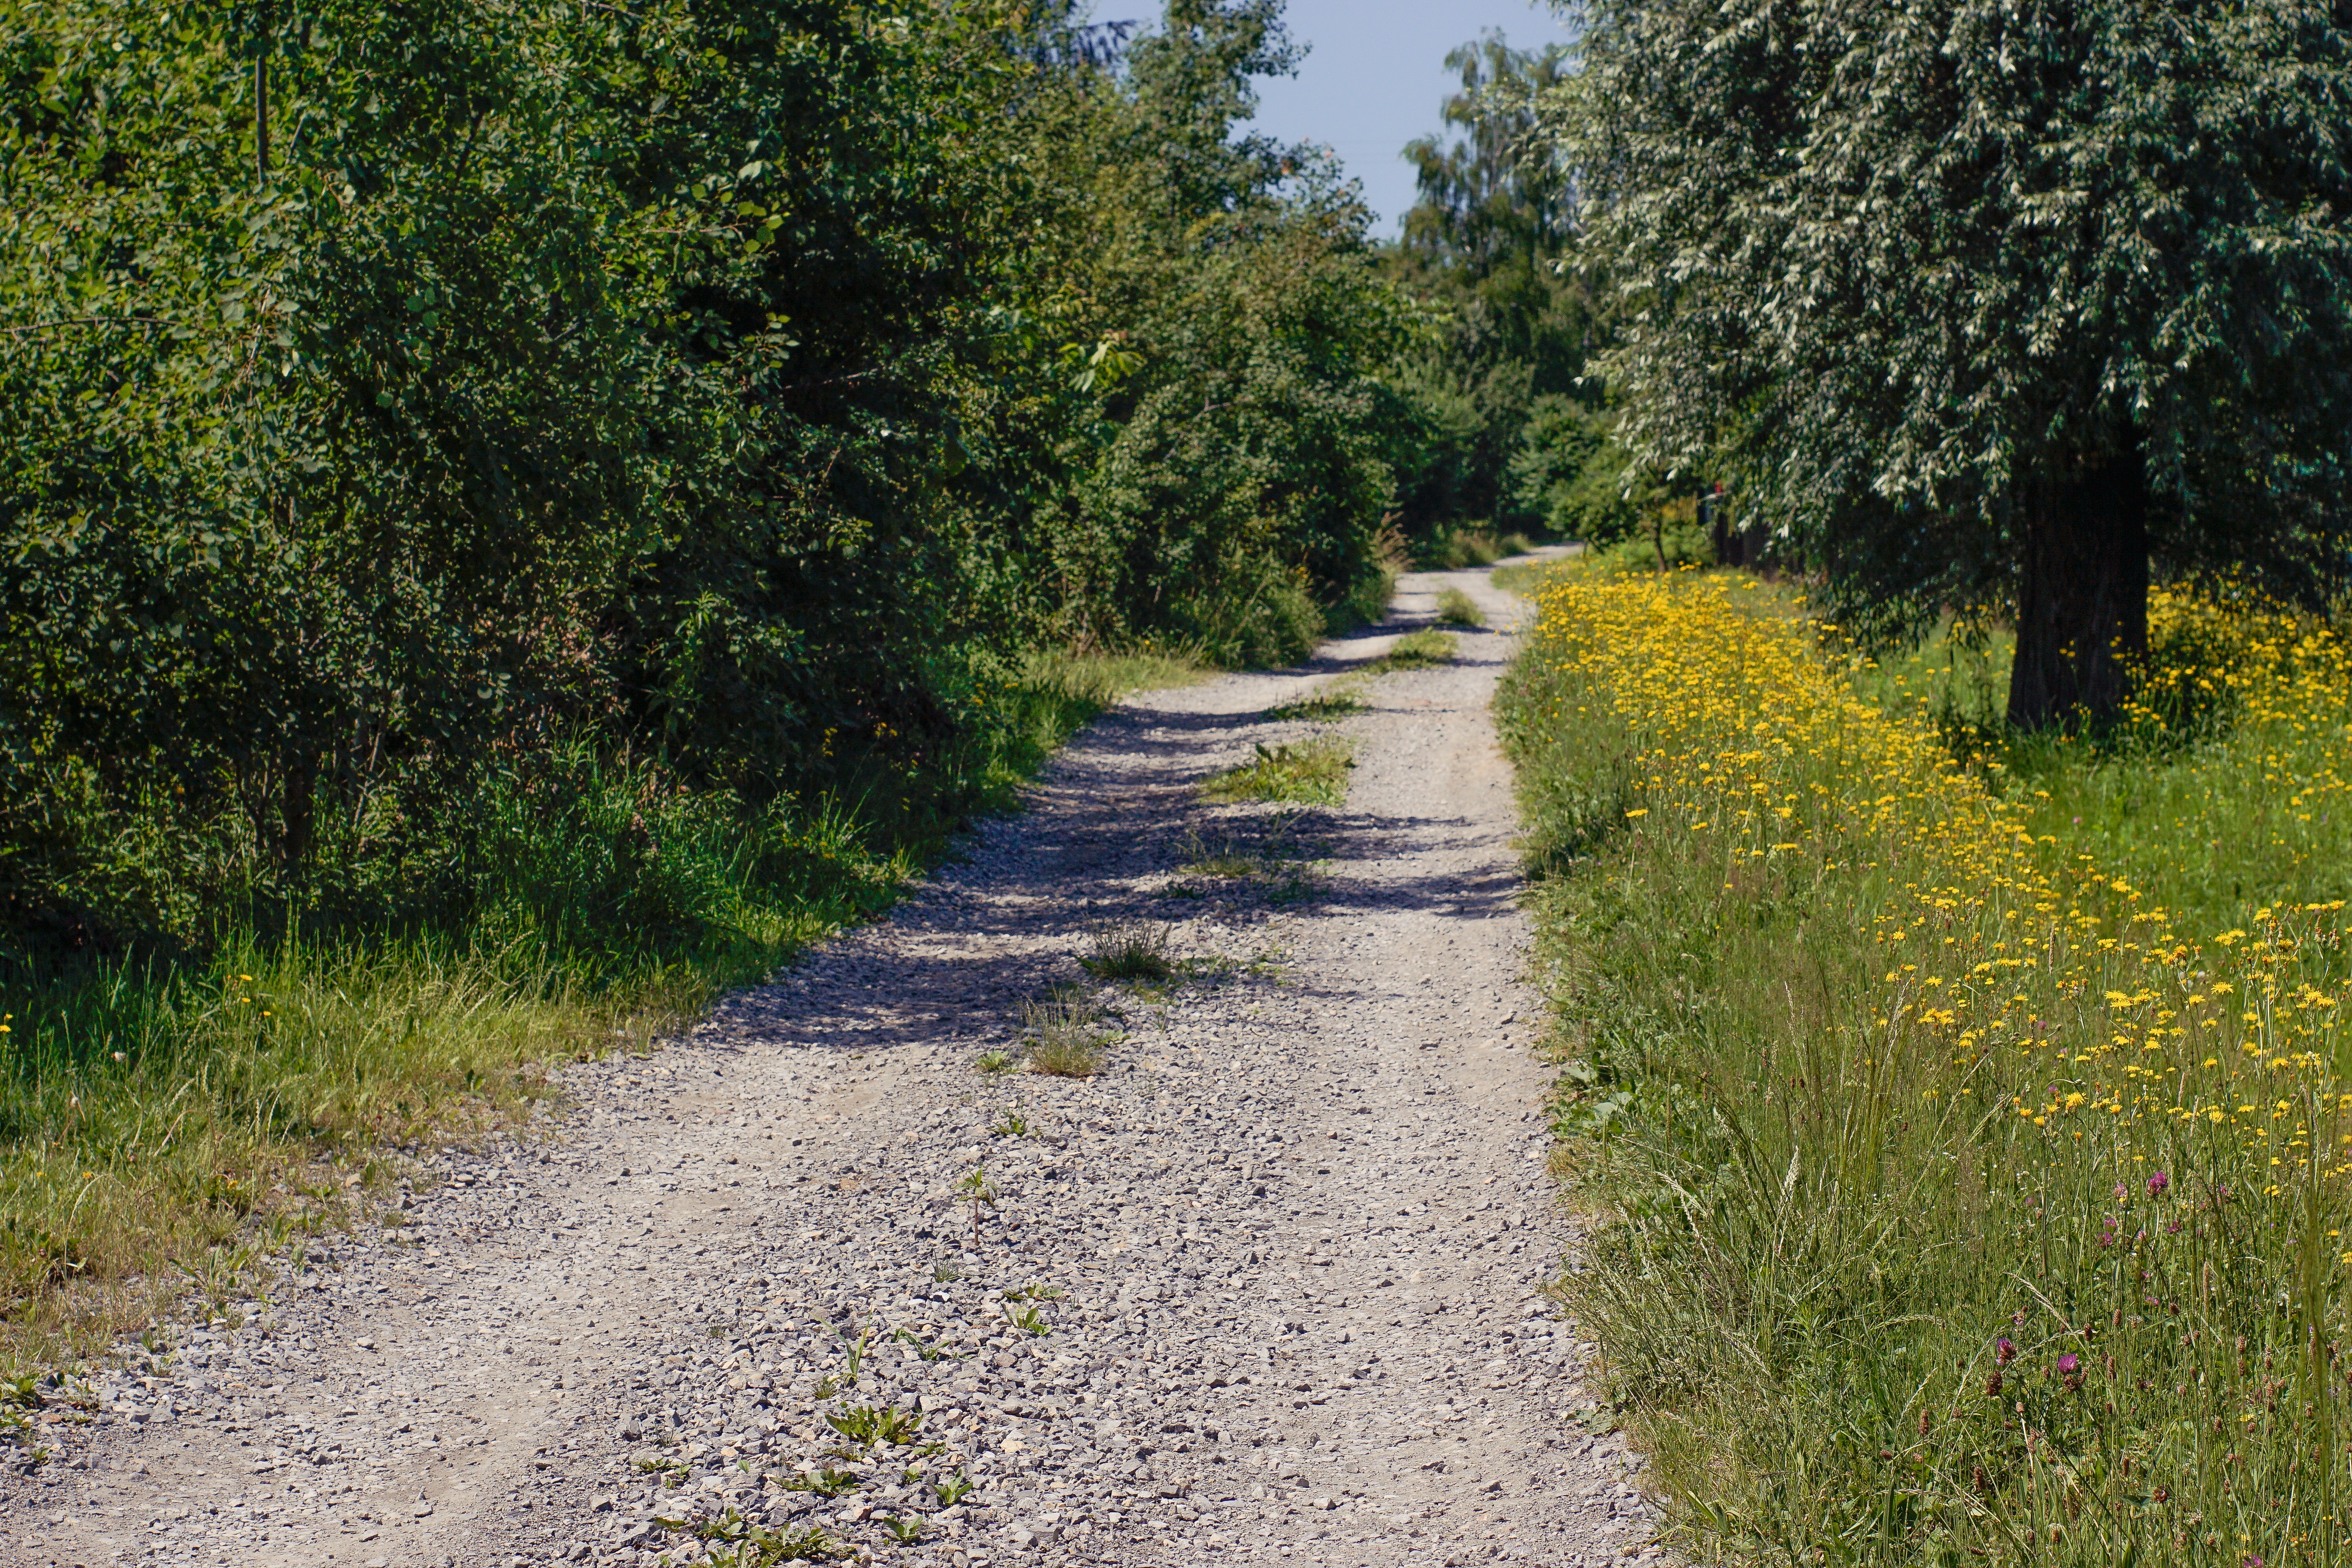
landscape, tree, forest, grass, road, trail, lawn, meadow, leaf, asphalt, walkway, summer, dirt road, autumn, park, shoulder, waterway, flowers, infrastructure, shrub, poland, way, woodland, ecosystem, rural area, sunny day, malopolska, road surface, nonbuilding structure